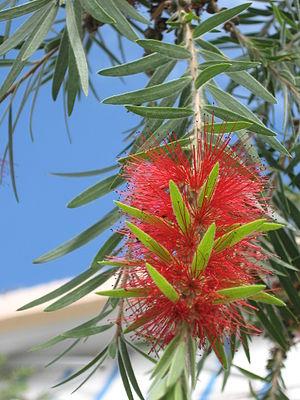
Le genre Callistemon comprend 34 espèces de buissons de la famille des Myrtaceae. La majorité de ces espèces est endémique d'Australie; quatre espèces se rencontrent aussi en Nouvelle-Calédonie. On leur donne le surnom de « rince bouteille » à cause de l'aspect cylindrique et en brosse des fleurs sur la tige. On les trouve dans les régions tempérées de l'Australie surtout sur les côtes est et sud-ouest. Généralement, ils apprécient un arrosage régulier lorsqu'on les cultive mais certaines espèces sont résistantes à la sécheresse.